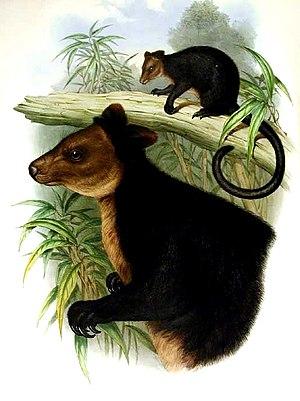
Les Dendrolagues ou Kangourous arboricoles sont des macropodidés arboricoles. On les trouve exclusivement dans les forêts tropicales de Nouvelle-Guinée et dans l'extrême nord-est du Queensland en Australie et les îles environnantes, généralement dans les régions montagneuses. Tous sont menacés d'extinction.
Le Dendrolague noir ou dendrolague-ours est un marsupial arboricole de la famille des Macropodidae, endémique en Indonésie. Il est menacé par la disparition de son habitat.